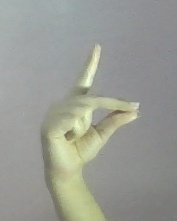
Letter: ta